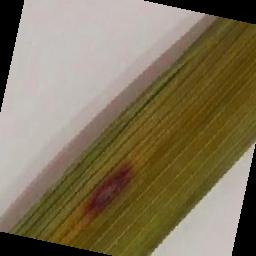
Label: Rice___Leaf_Blast